Old National Library Building

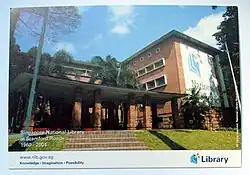
A commemorative postcard of the old National Library building at 91 Stamford Road, Singapore, .

The Old National Library Building was a library building at Stamford Road, located in the Museum Planning Area of Singapore. The library building was first suggested by Chinese philanthropist Lee Kong Chian in 1953, who wanted to establish a free multilingual public library; before this, most libraries were private. His suggestion was supported by the British government, and construction began the following year. The building was completed and officially opened in 1960 as the Raffles National Library, taking its name from the Raffles Library which it succeeded, and became a national icon for many Singaporeans.